Massachusetts House of Representatives' 3rd Suffolk district

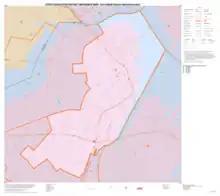
Map of Massachusetts House of Representatives' 3rd Suffolk district, based on the 2010 United States census.

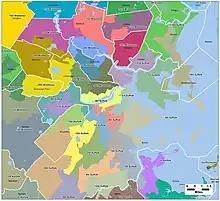
Map of Massachusetts House of Representatives districts for Suffolk County, apportioned in 2011

Massachusetts House of Representatives' 3rd Suffolk district in the United States is one of 160 legislative districts included in the lower house of the Massachusetts General Court. It covers part of the city of Boston in Suffolk County. Democrat Aaron Michlewitz of the North End has represented the district since 2009.